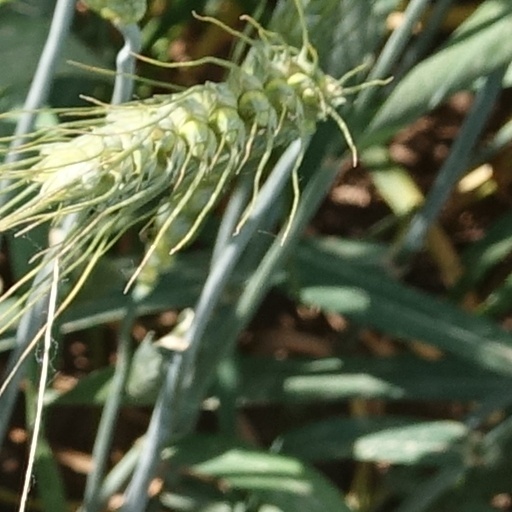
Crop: wheat